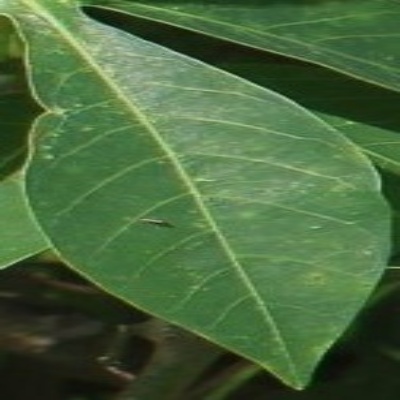
Crop: Cassava
Condition: green mite